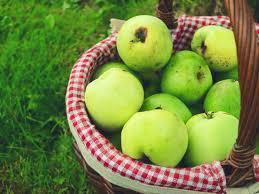
Label: apples